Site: brandenburg
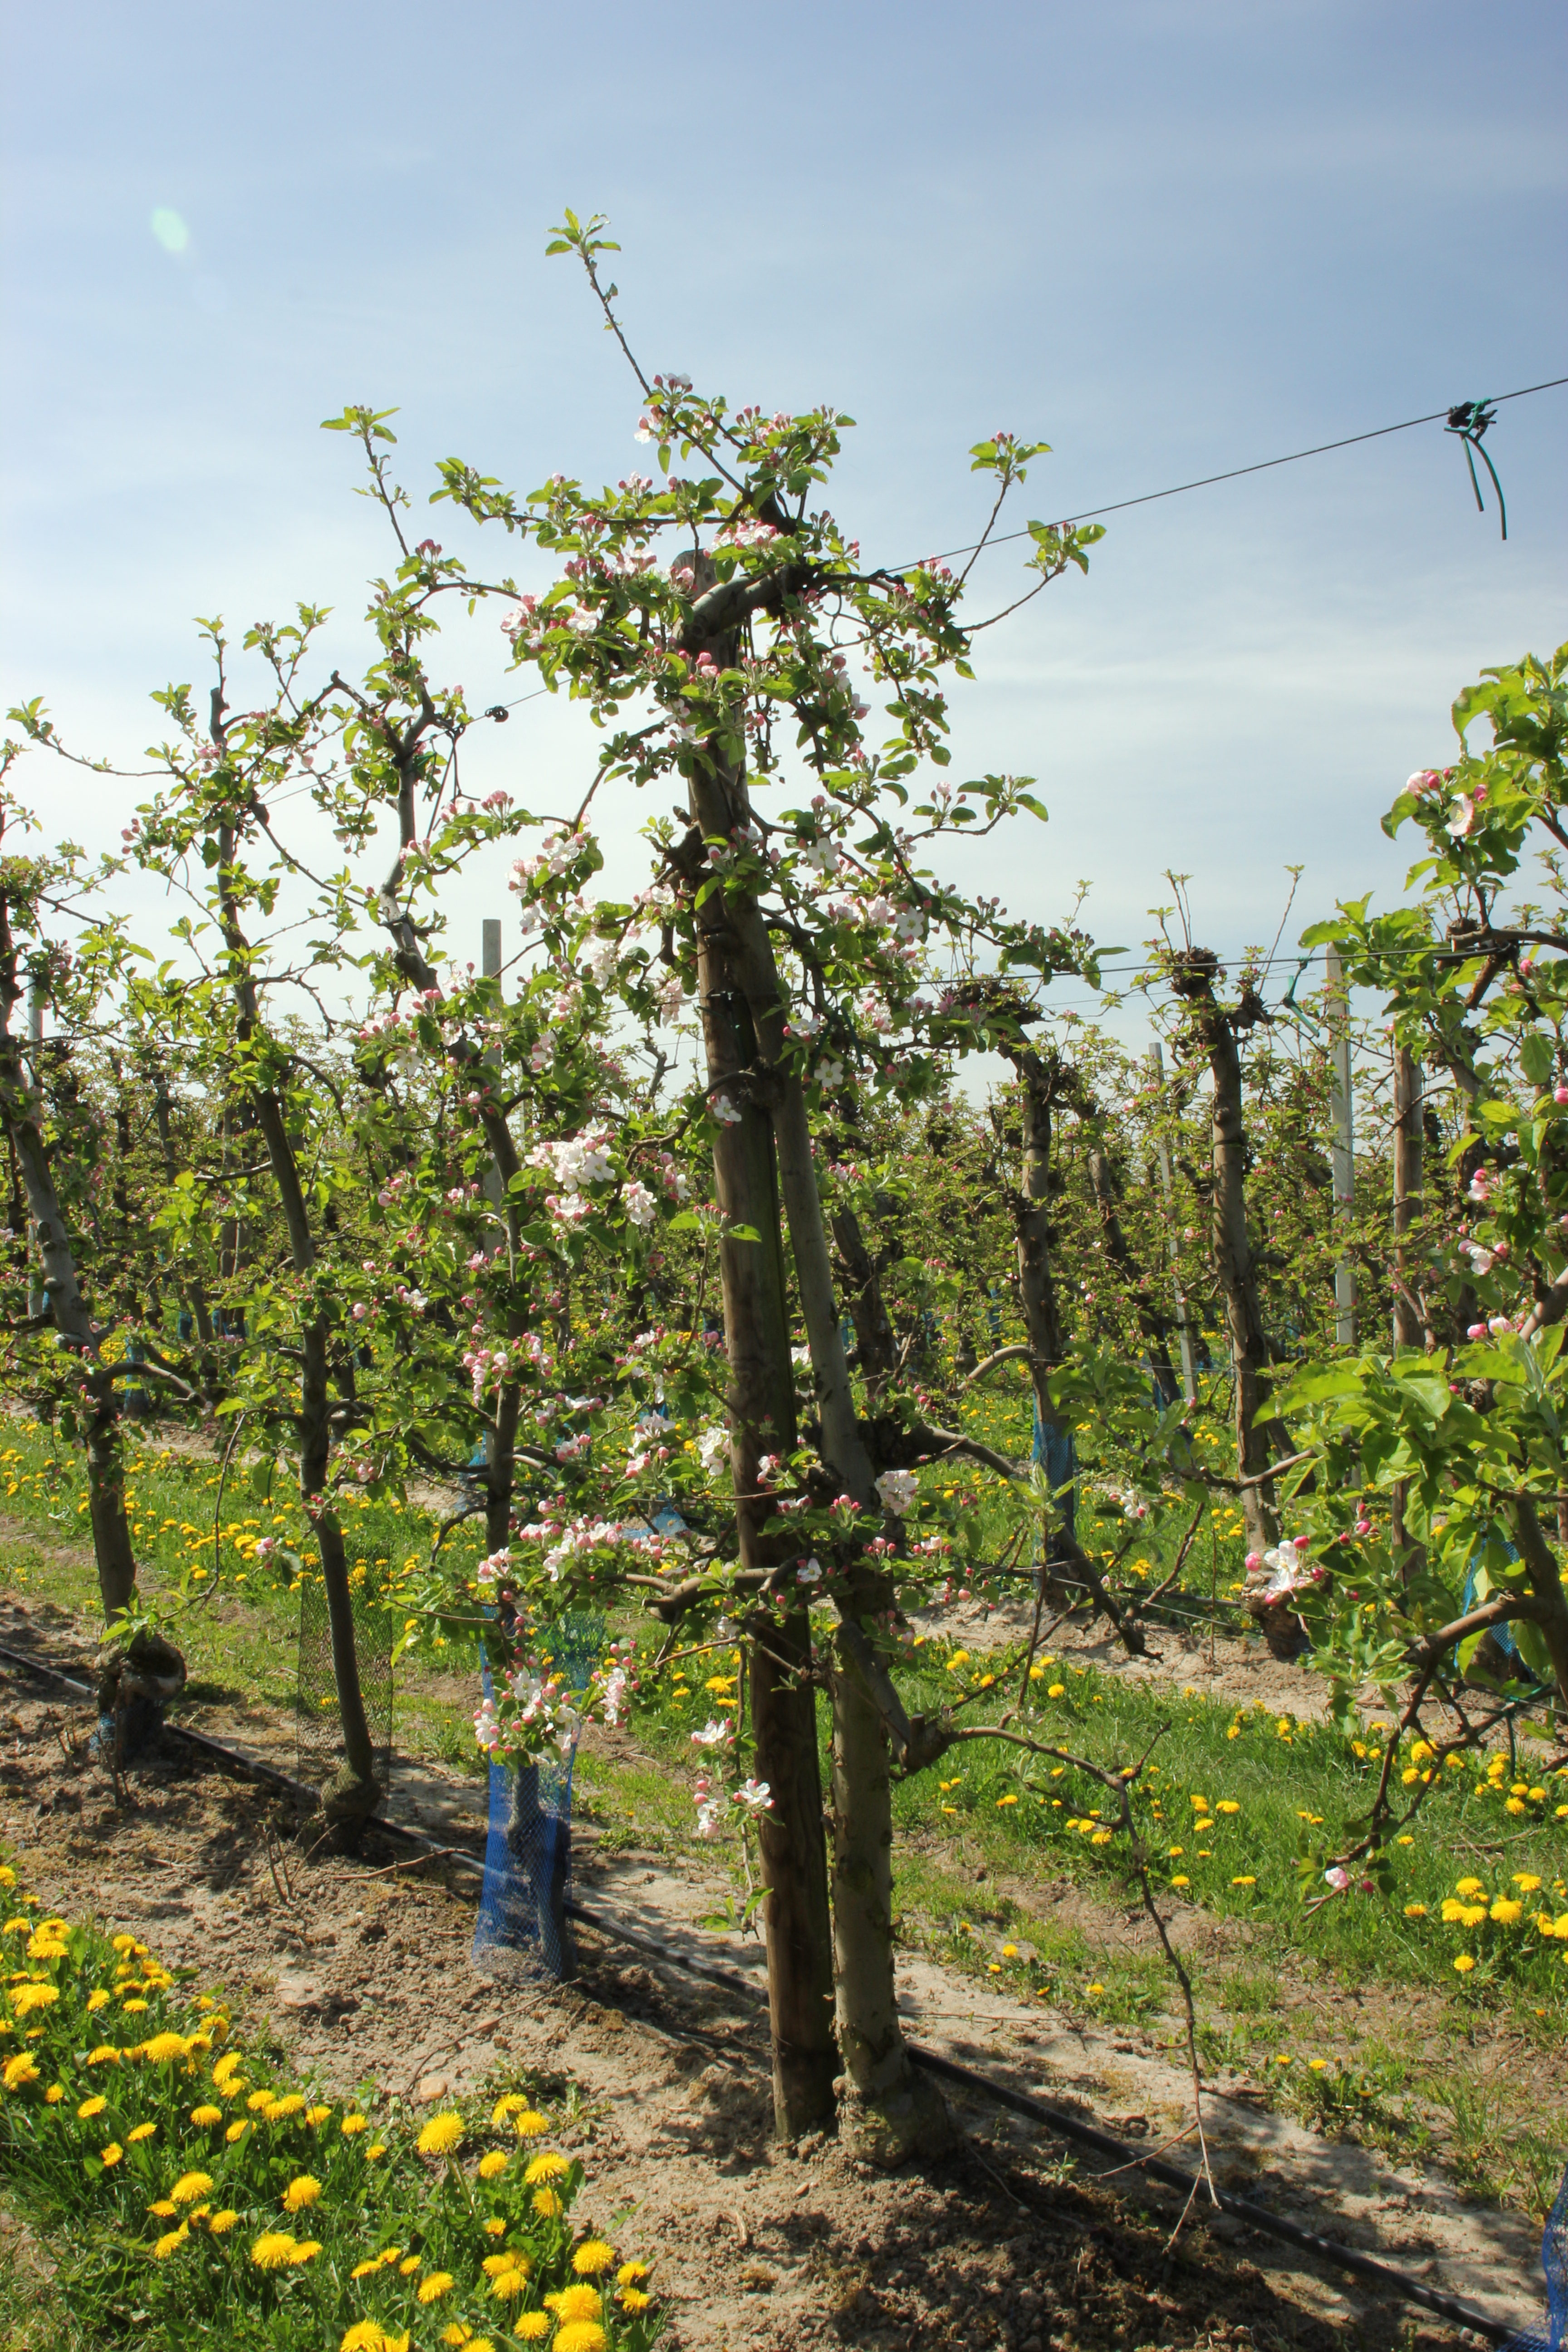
Growth stage (BBCH 57): Inflorescence emergence